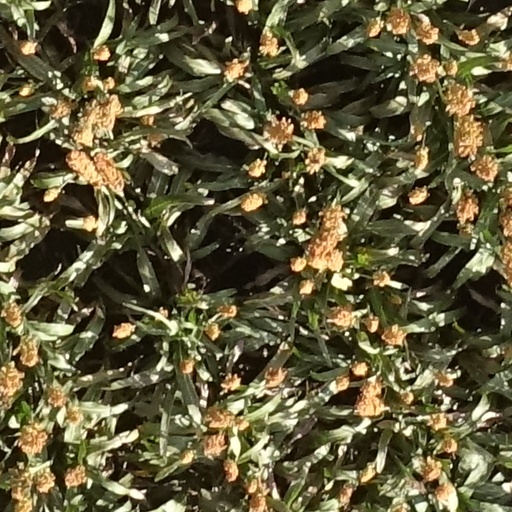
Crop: sorghum